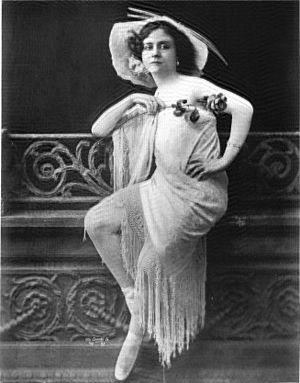
Les Ziegfeld Follies sont une série de productions théâtrales de Broadway à New York de 1907 à 1931. C'est devenu une émission de radio en 1932 et en 1936 avec The Ziegfeld Follies of the Air.